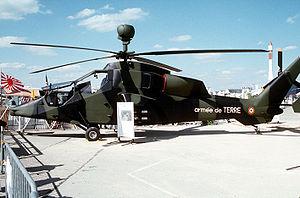
L'Eurocopter EC665 Tigre est un hélicoptère d'attaque franco-allemand développé et construit par Airbus Helicopters, anciennement Eurocopter. Depuis le changement de dénomination sociale d'Airbus Helicopters, il est commercialisé sous l'appellation Tiger.